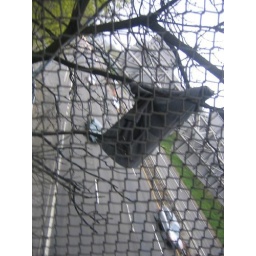
This shirt has been stuck on this tree over the highway for as long as I can remember.